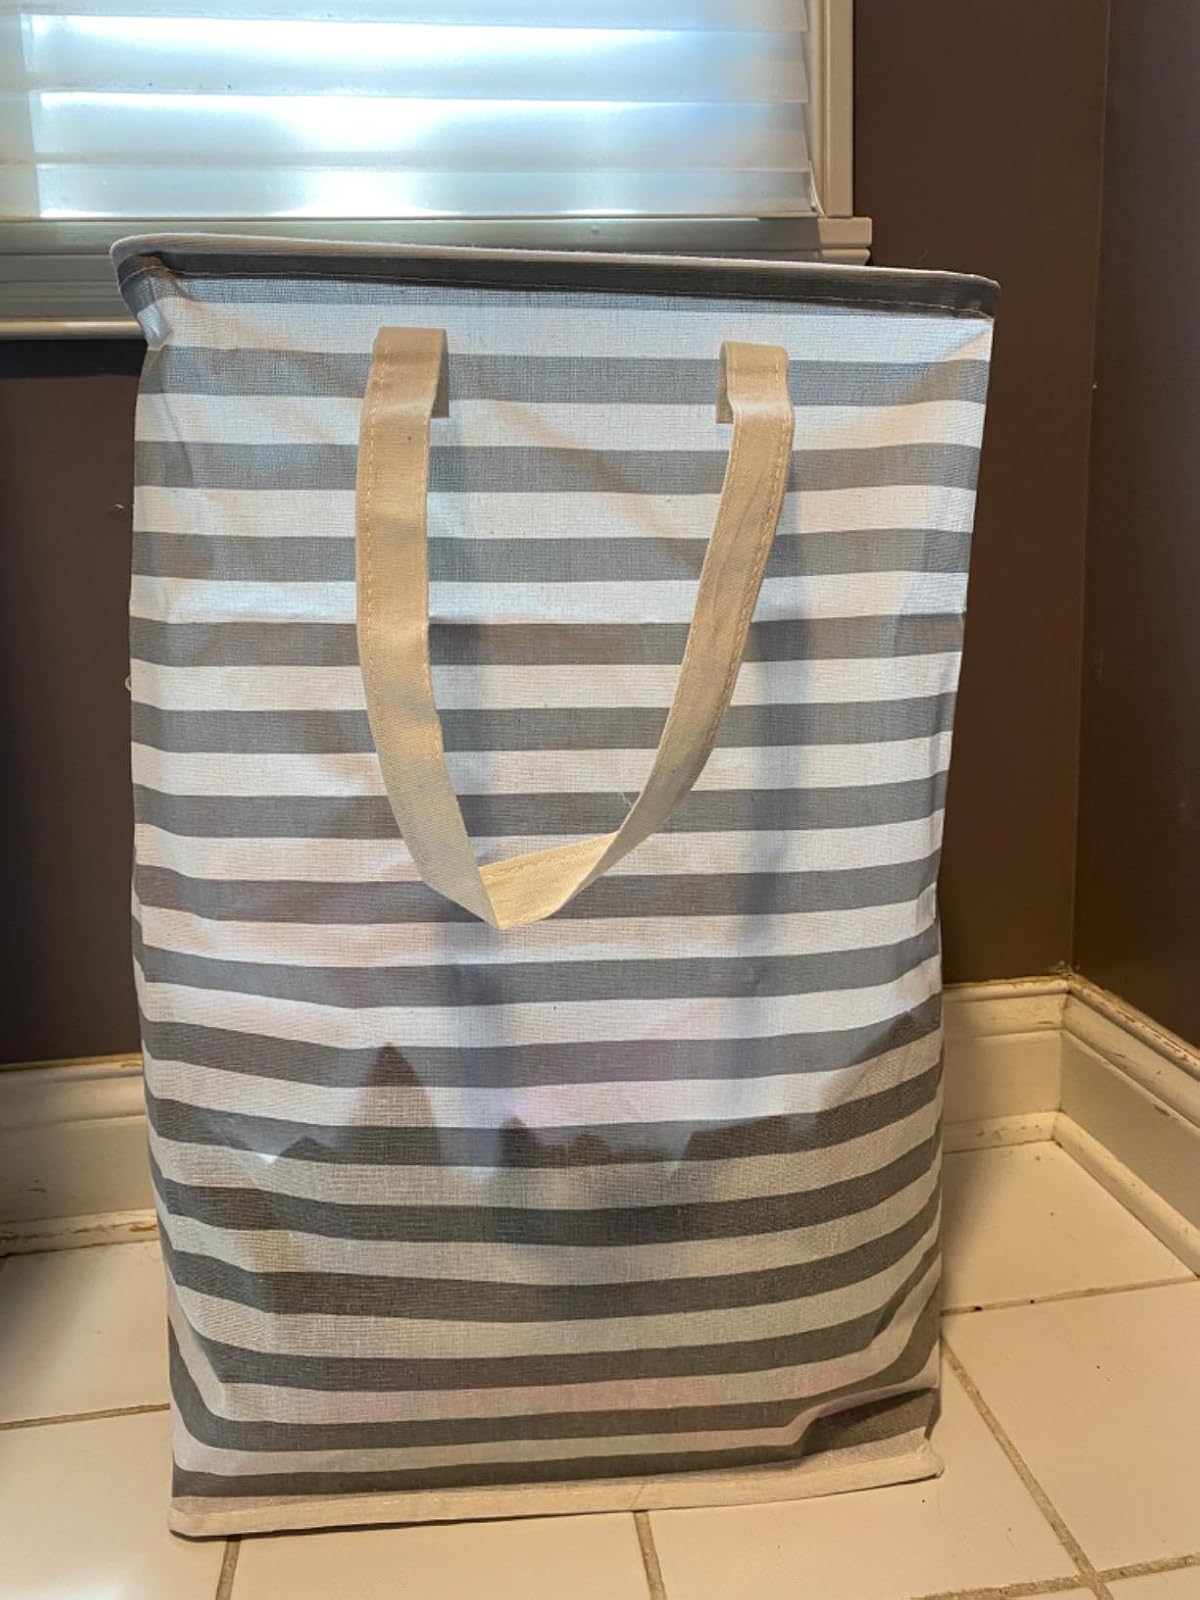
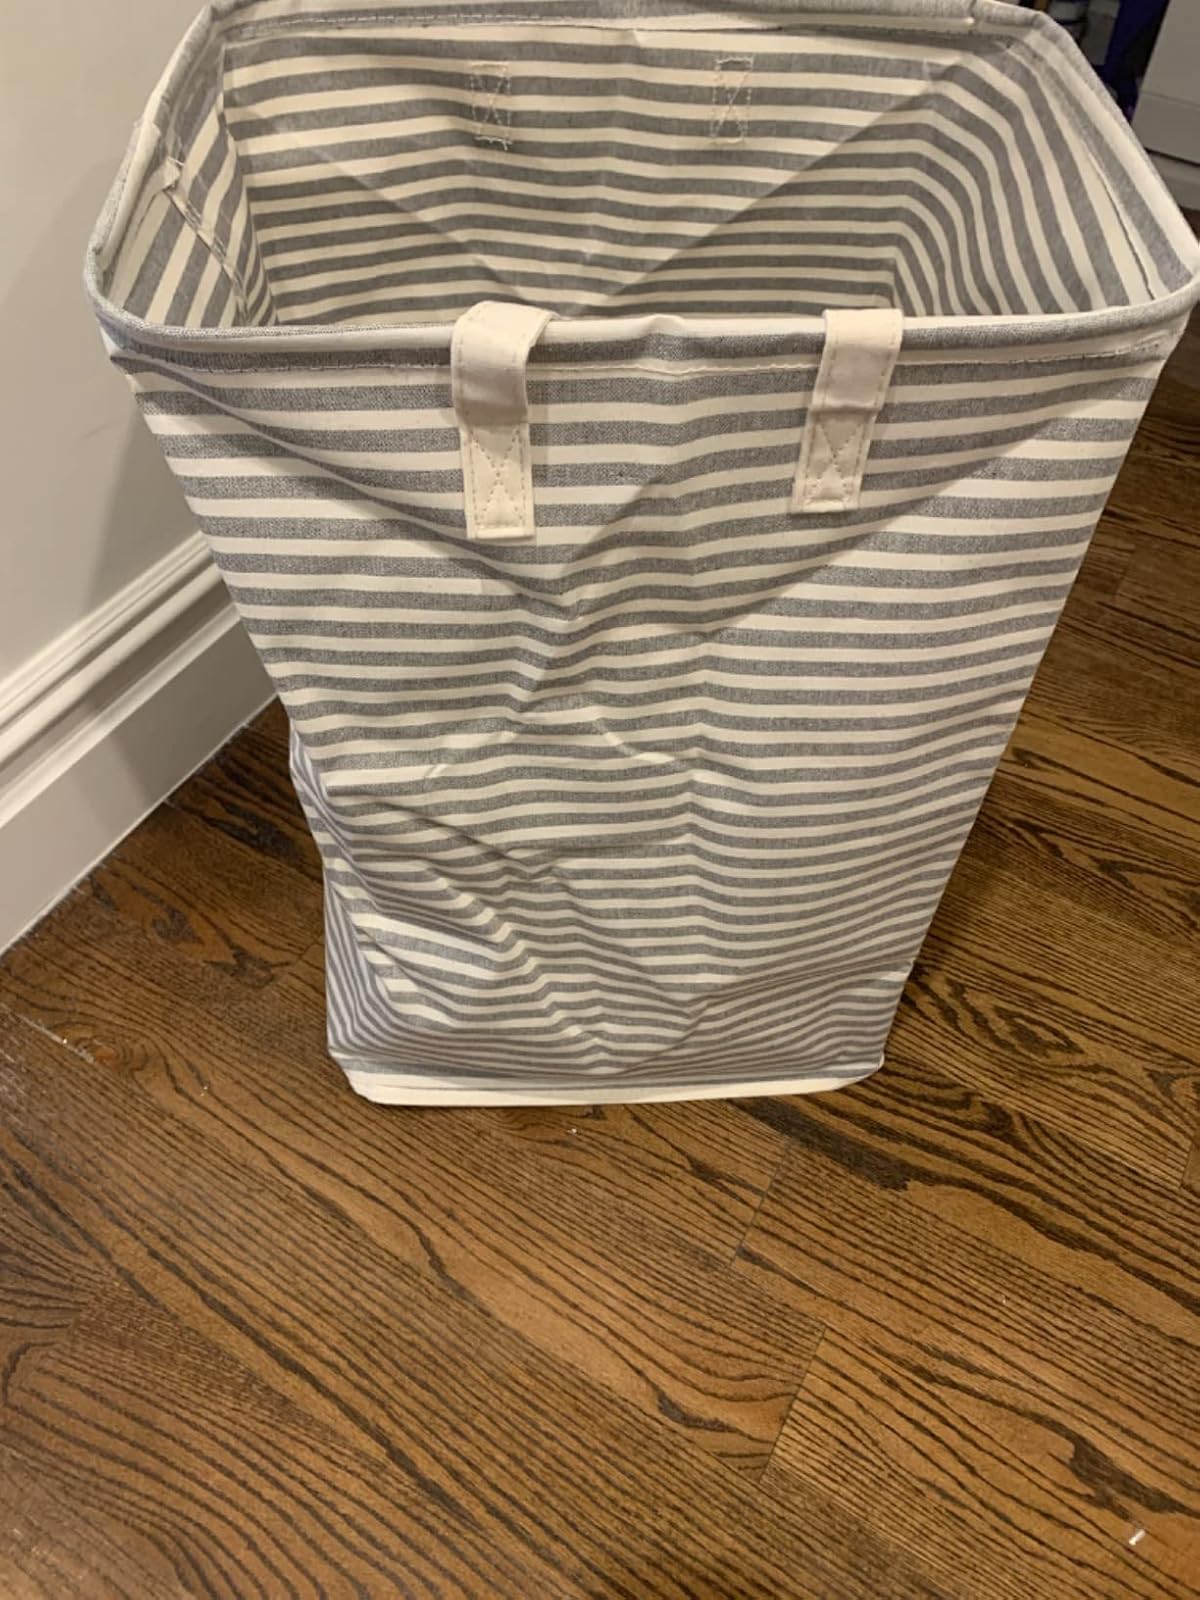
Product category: items_hamper
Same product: no